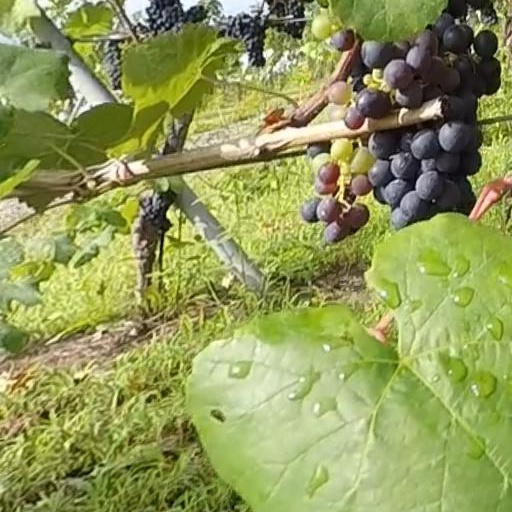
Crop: grape